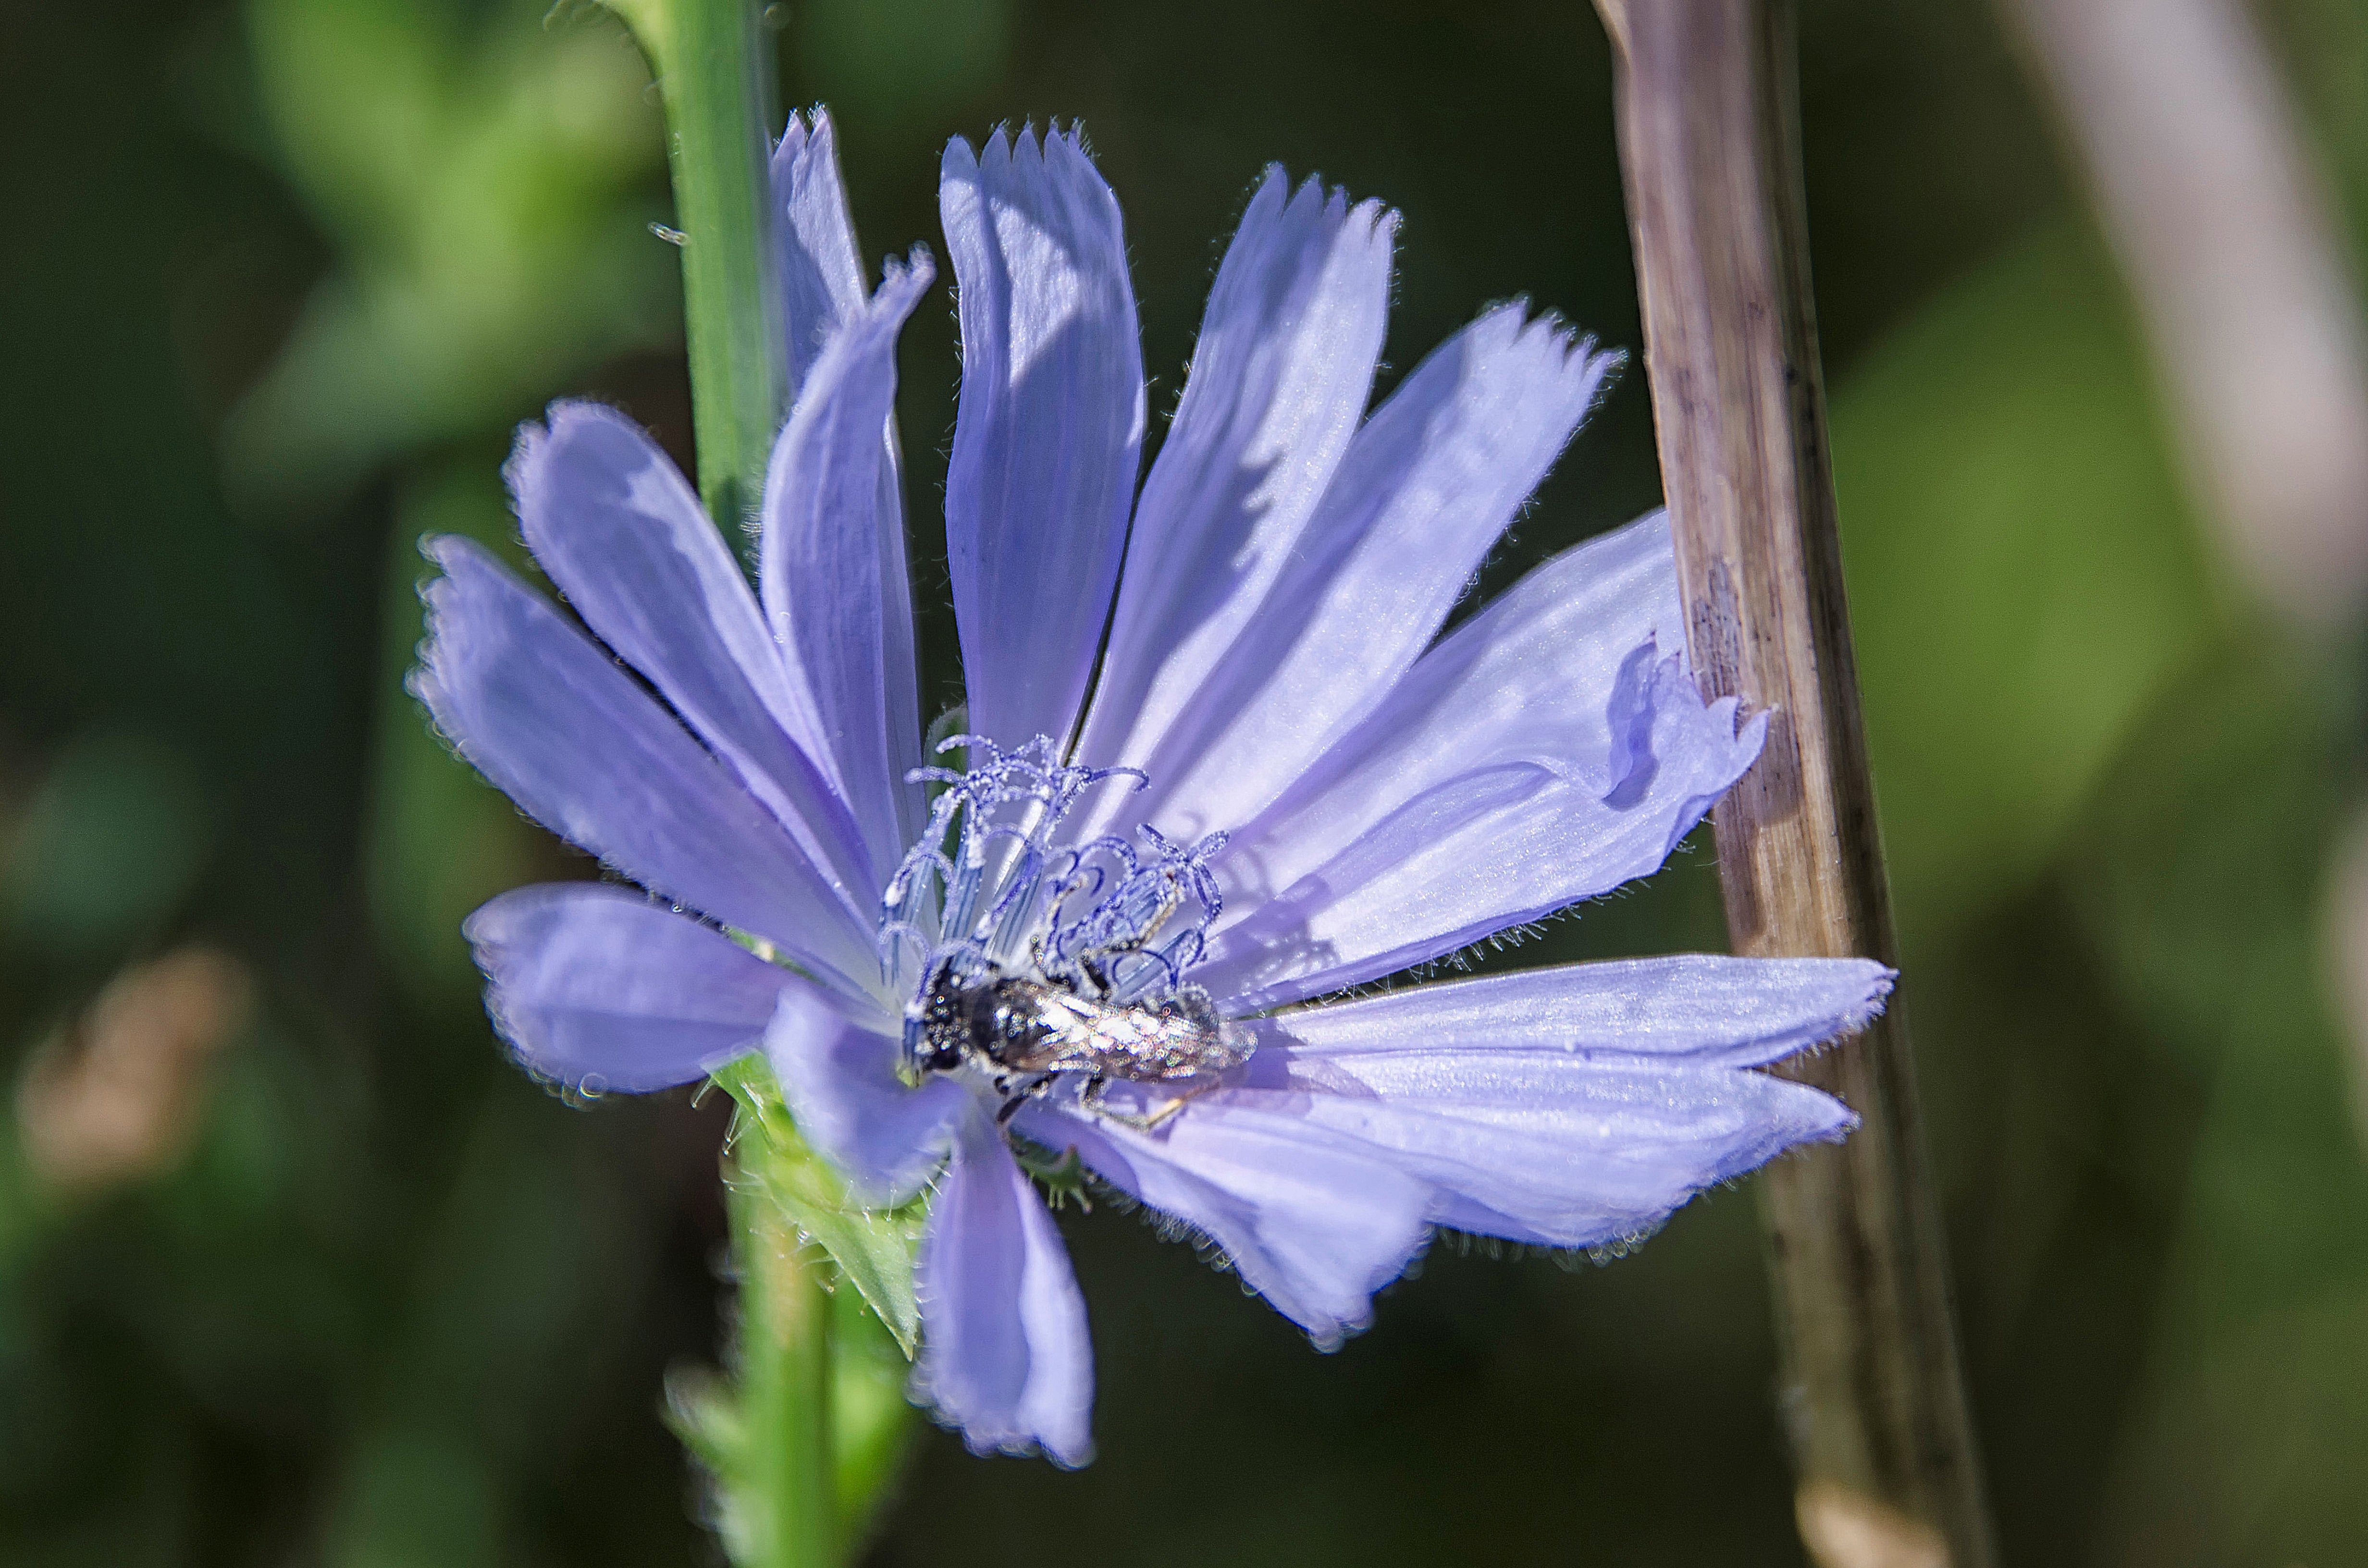
nature, blossom, plant, photography, meadow, flower, petal, food, herb, produce, vegetable, botany, flora, wildflower, close up, canada, fleur, quebec, sherbrooke, chicory, macro photography, plant stem, leaf vegetable